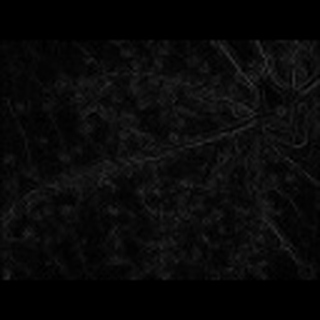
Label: cotton_aphids